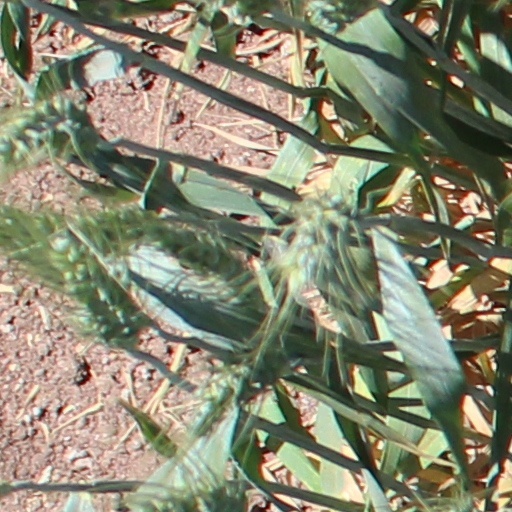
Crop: wheat